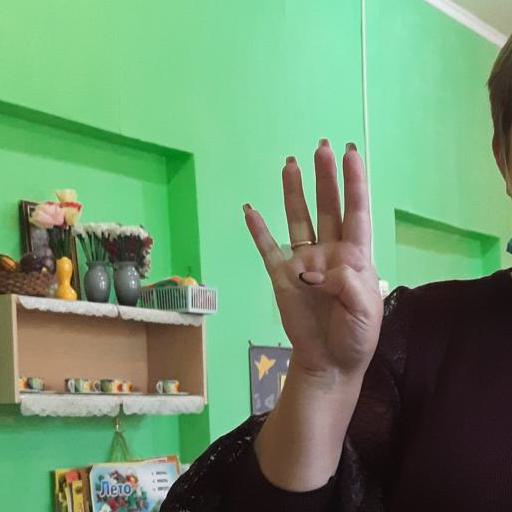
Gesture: four